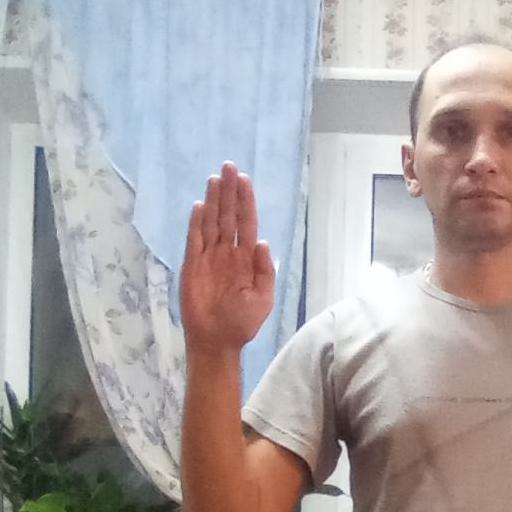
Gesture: stop